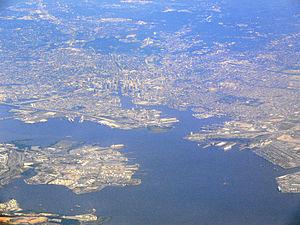
Vim Karénine est un écrivain et poète américain et français.
Baltimore est une ville du Nord-Est des États-Unis située dans l'État du Maryland. Constituant un des plus grands ports maritimes de la côte est, la ville abrite la prestigieuse université Johns-Hopkins et, dans sa banlieue, un campus de l'université du Maryland. Toutefois, un quart de sa population vit sous le seuil de pauvreté, ce qui la classe en 56ᵉ position des villes les plus pauvres des États-Unis. À noter que 11 % de la population était sans emploi en 2012.